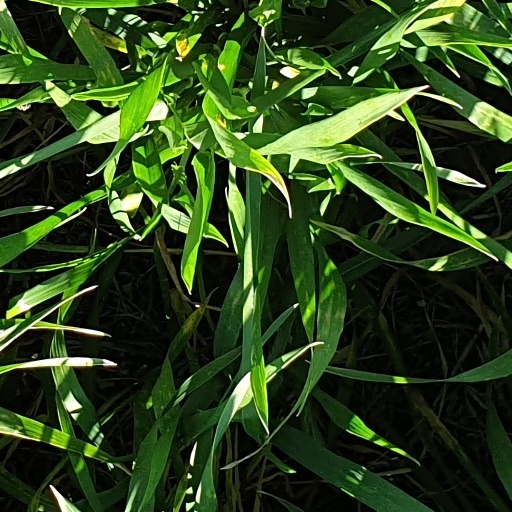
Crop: wheat